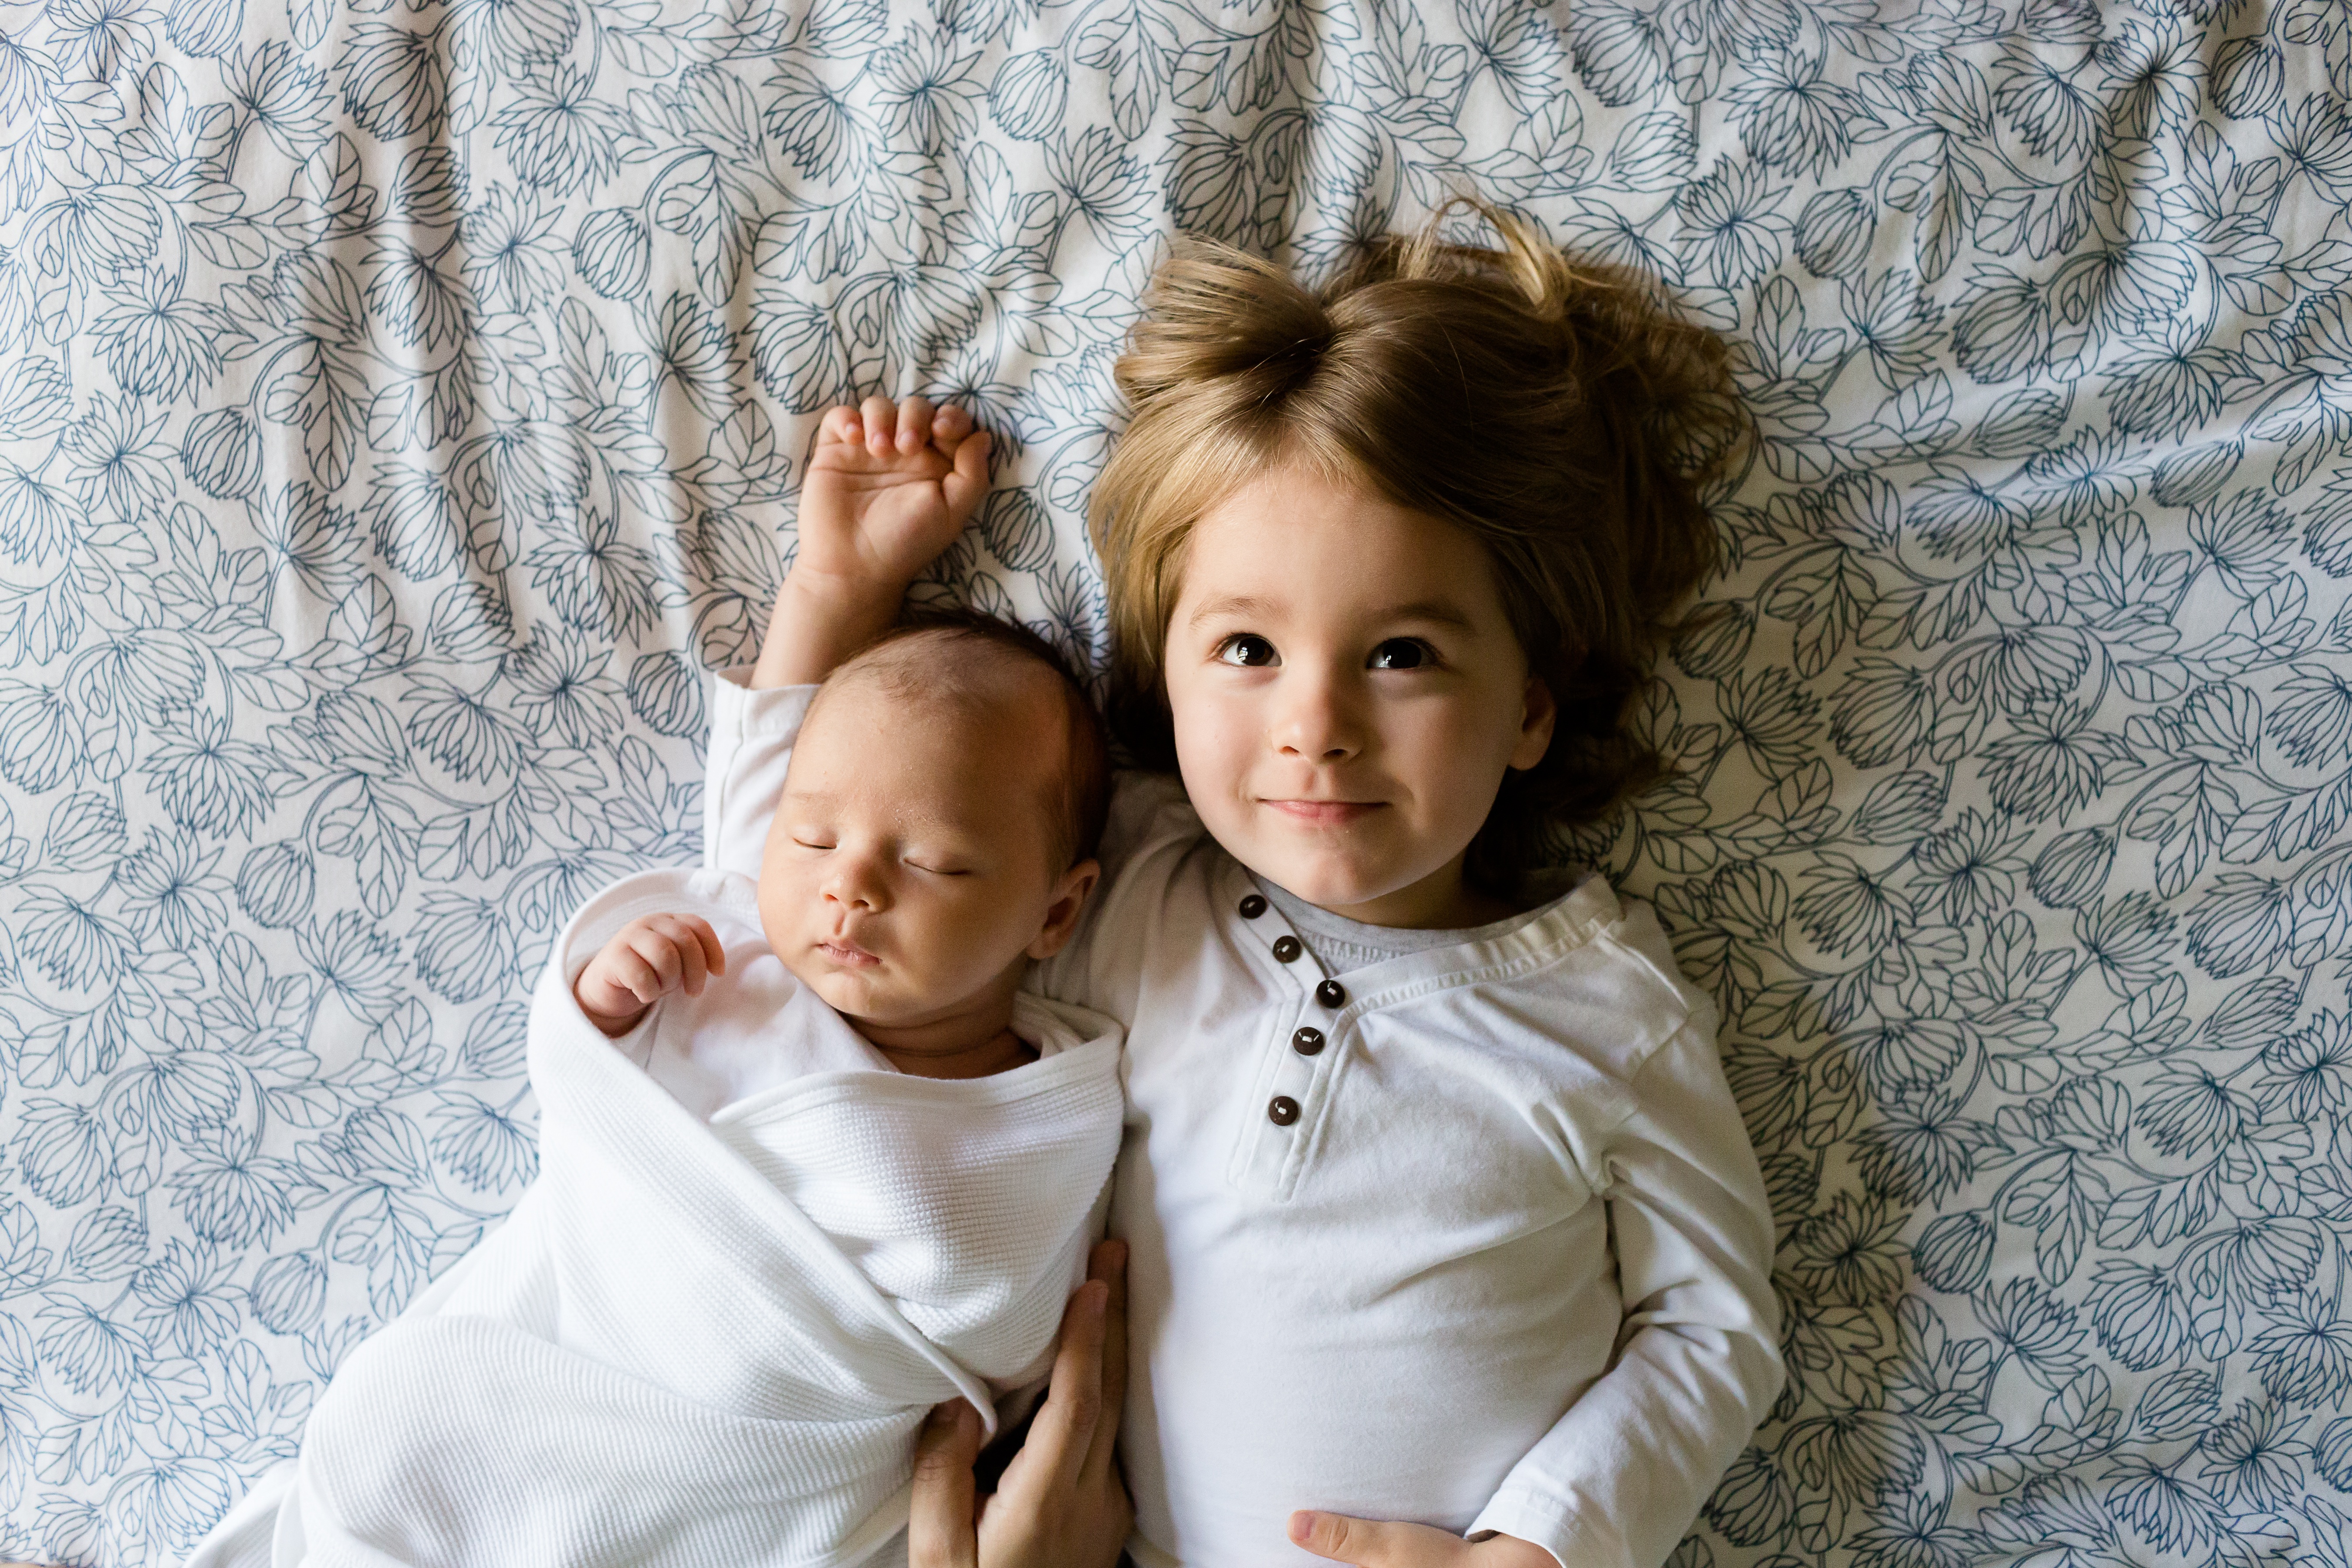
person, people, cute, love, portrait, young, spring, child, care, two, together, baby, sibling, family, kids, children, happy, infant, toddler, boys, skin, brothers, siblings, photo shoot, suckling, portrait photography